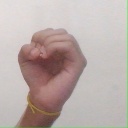
अक्षर: ऊ